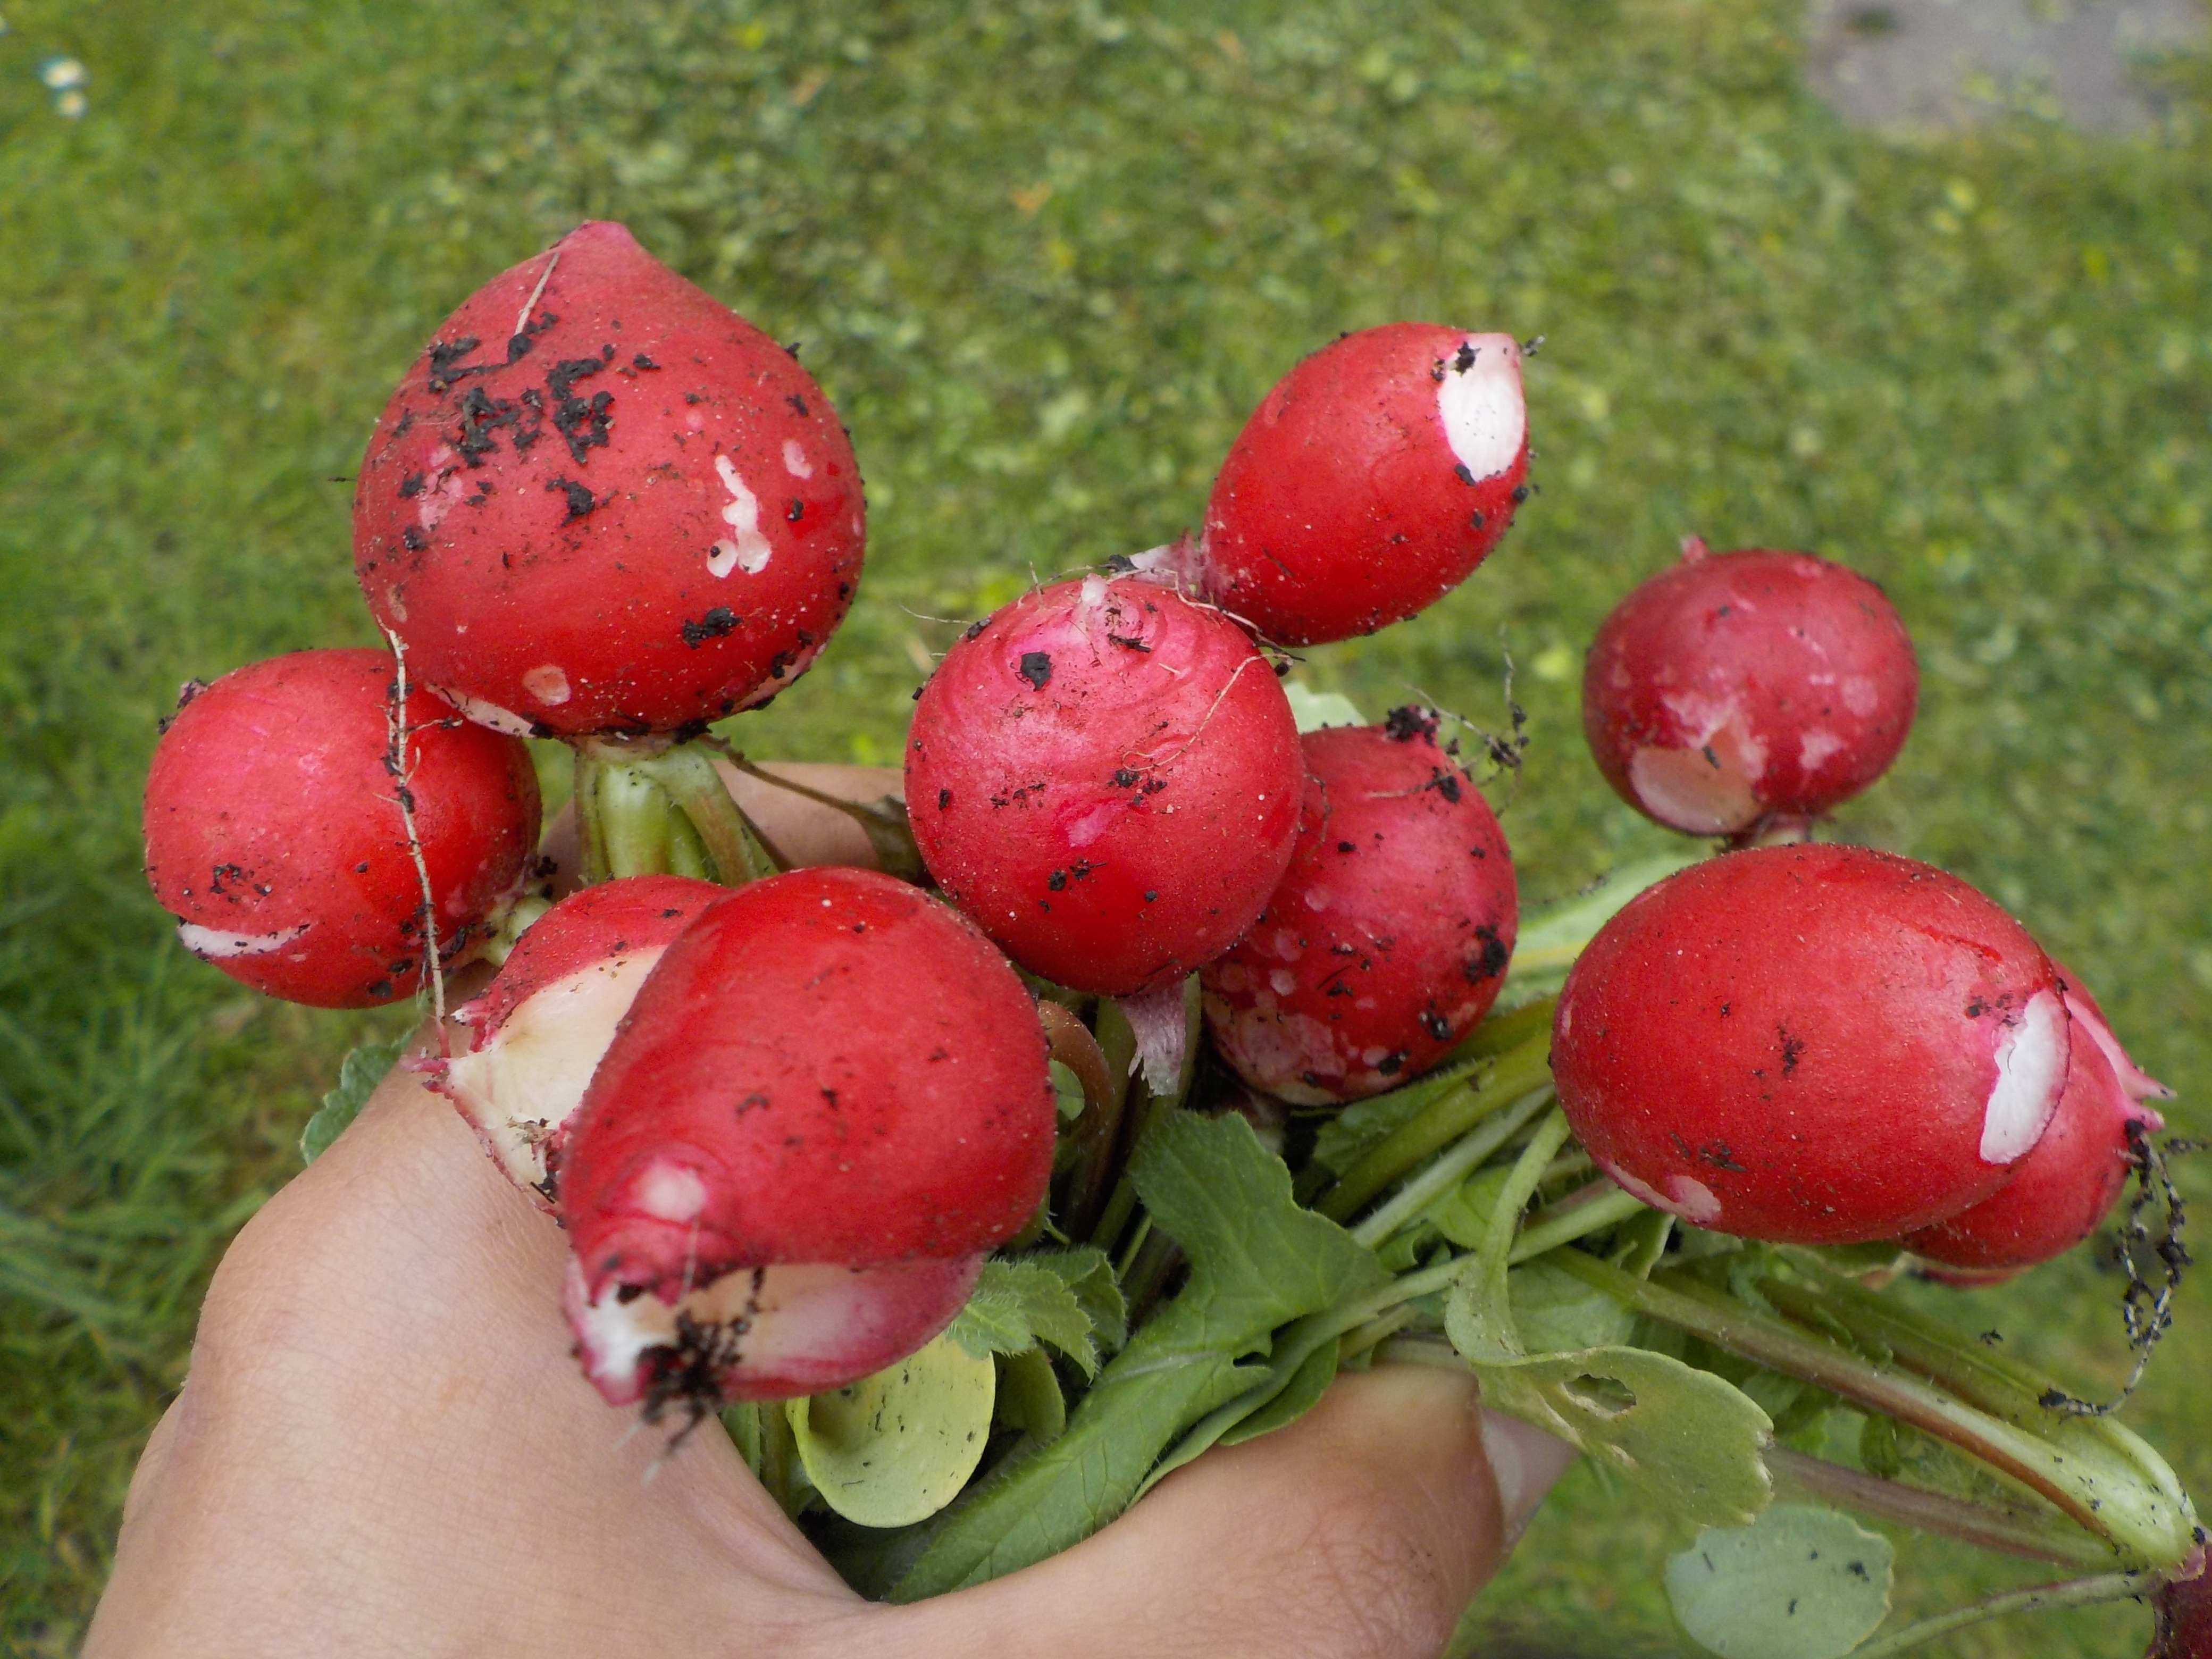
plant, fruit, flower, food, spring, red, harvest, produce, vegetable, pink, flora, radish, vegetables, flowering plant, prickly pear, land plant